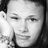
Emotion: neutral